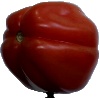
Label: Tomato Heart 1